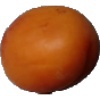
Label: Apricot 1